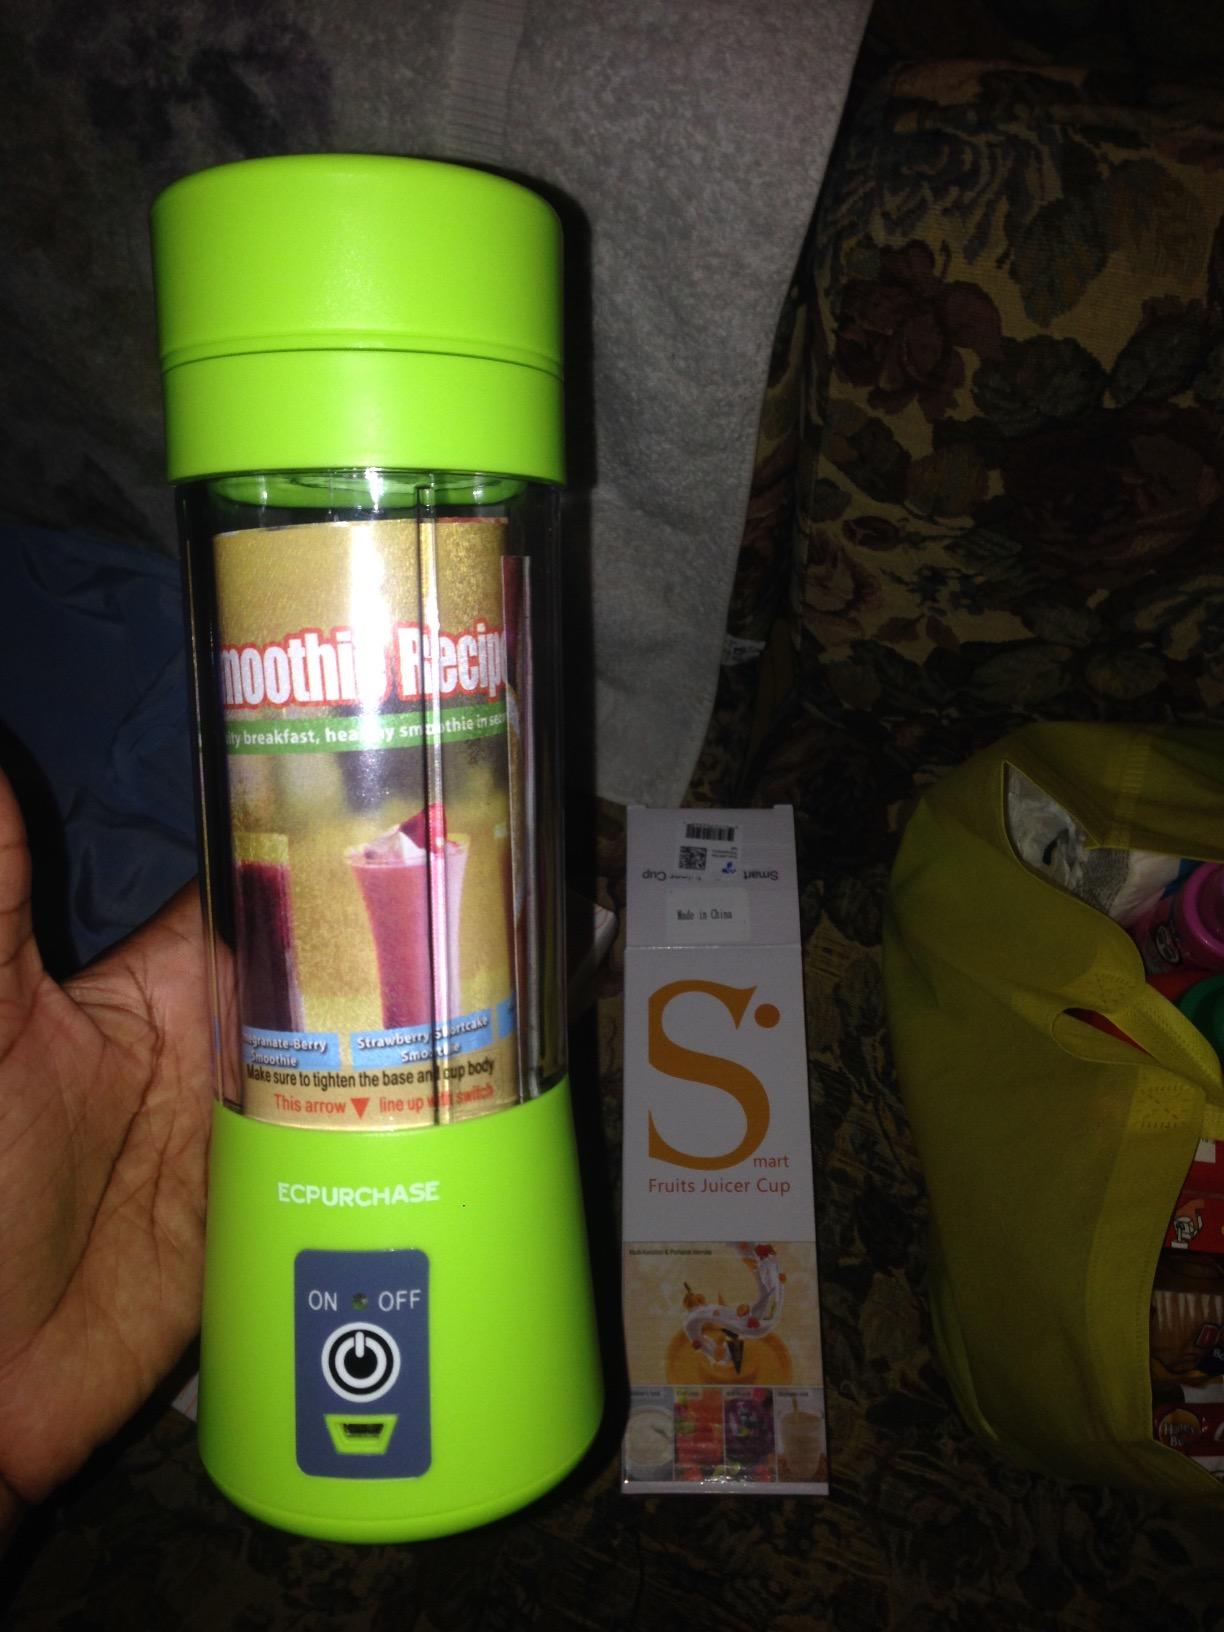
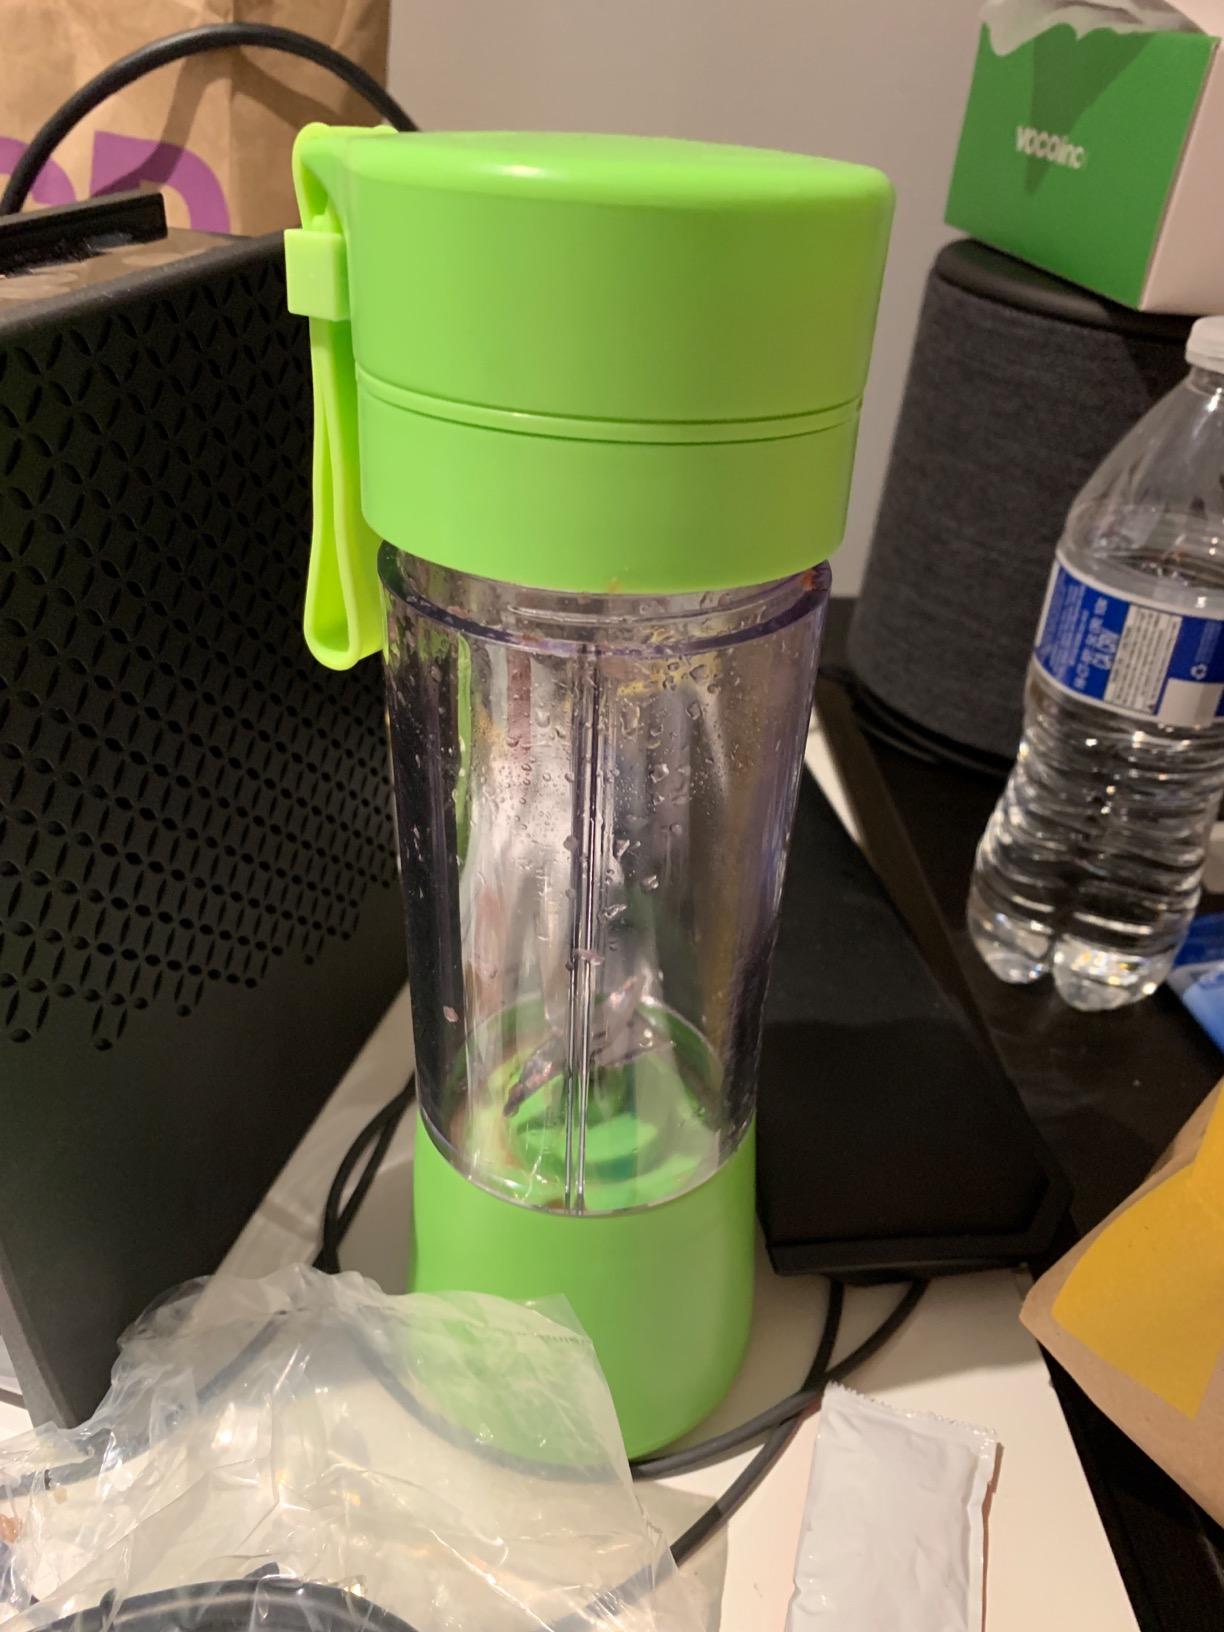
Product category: items_blender
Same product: no